Gediminas' Cap

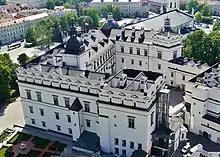

The inaugurations of the Lithuanian monarchs were held in Vilnius Cathedral and consisted of the placement of Gediminas' Cap on the Lithuanian ruler's head and the presentation of a sword. The cap was placed on the head by the Bishop of Vilnius and the sword was presented by the Grand Marshal of Lithuania. The regalia of Vytautas the Great consisted of Gediminas' Cap, sword, ring, flag, and seal.